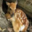
Label: deer